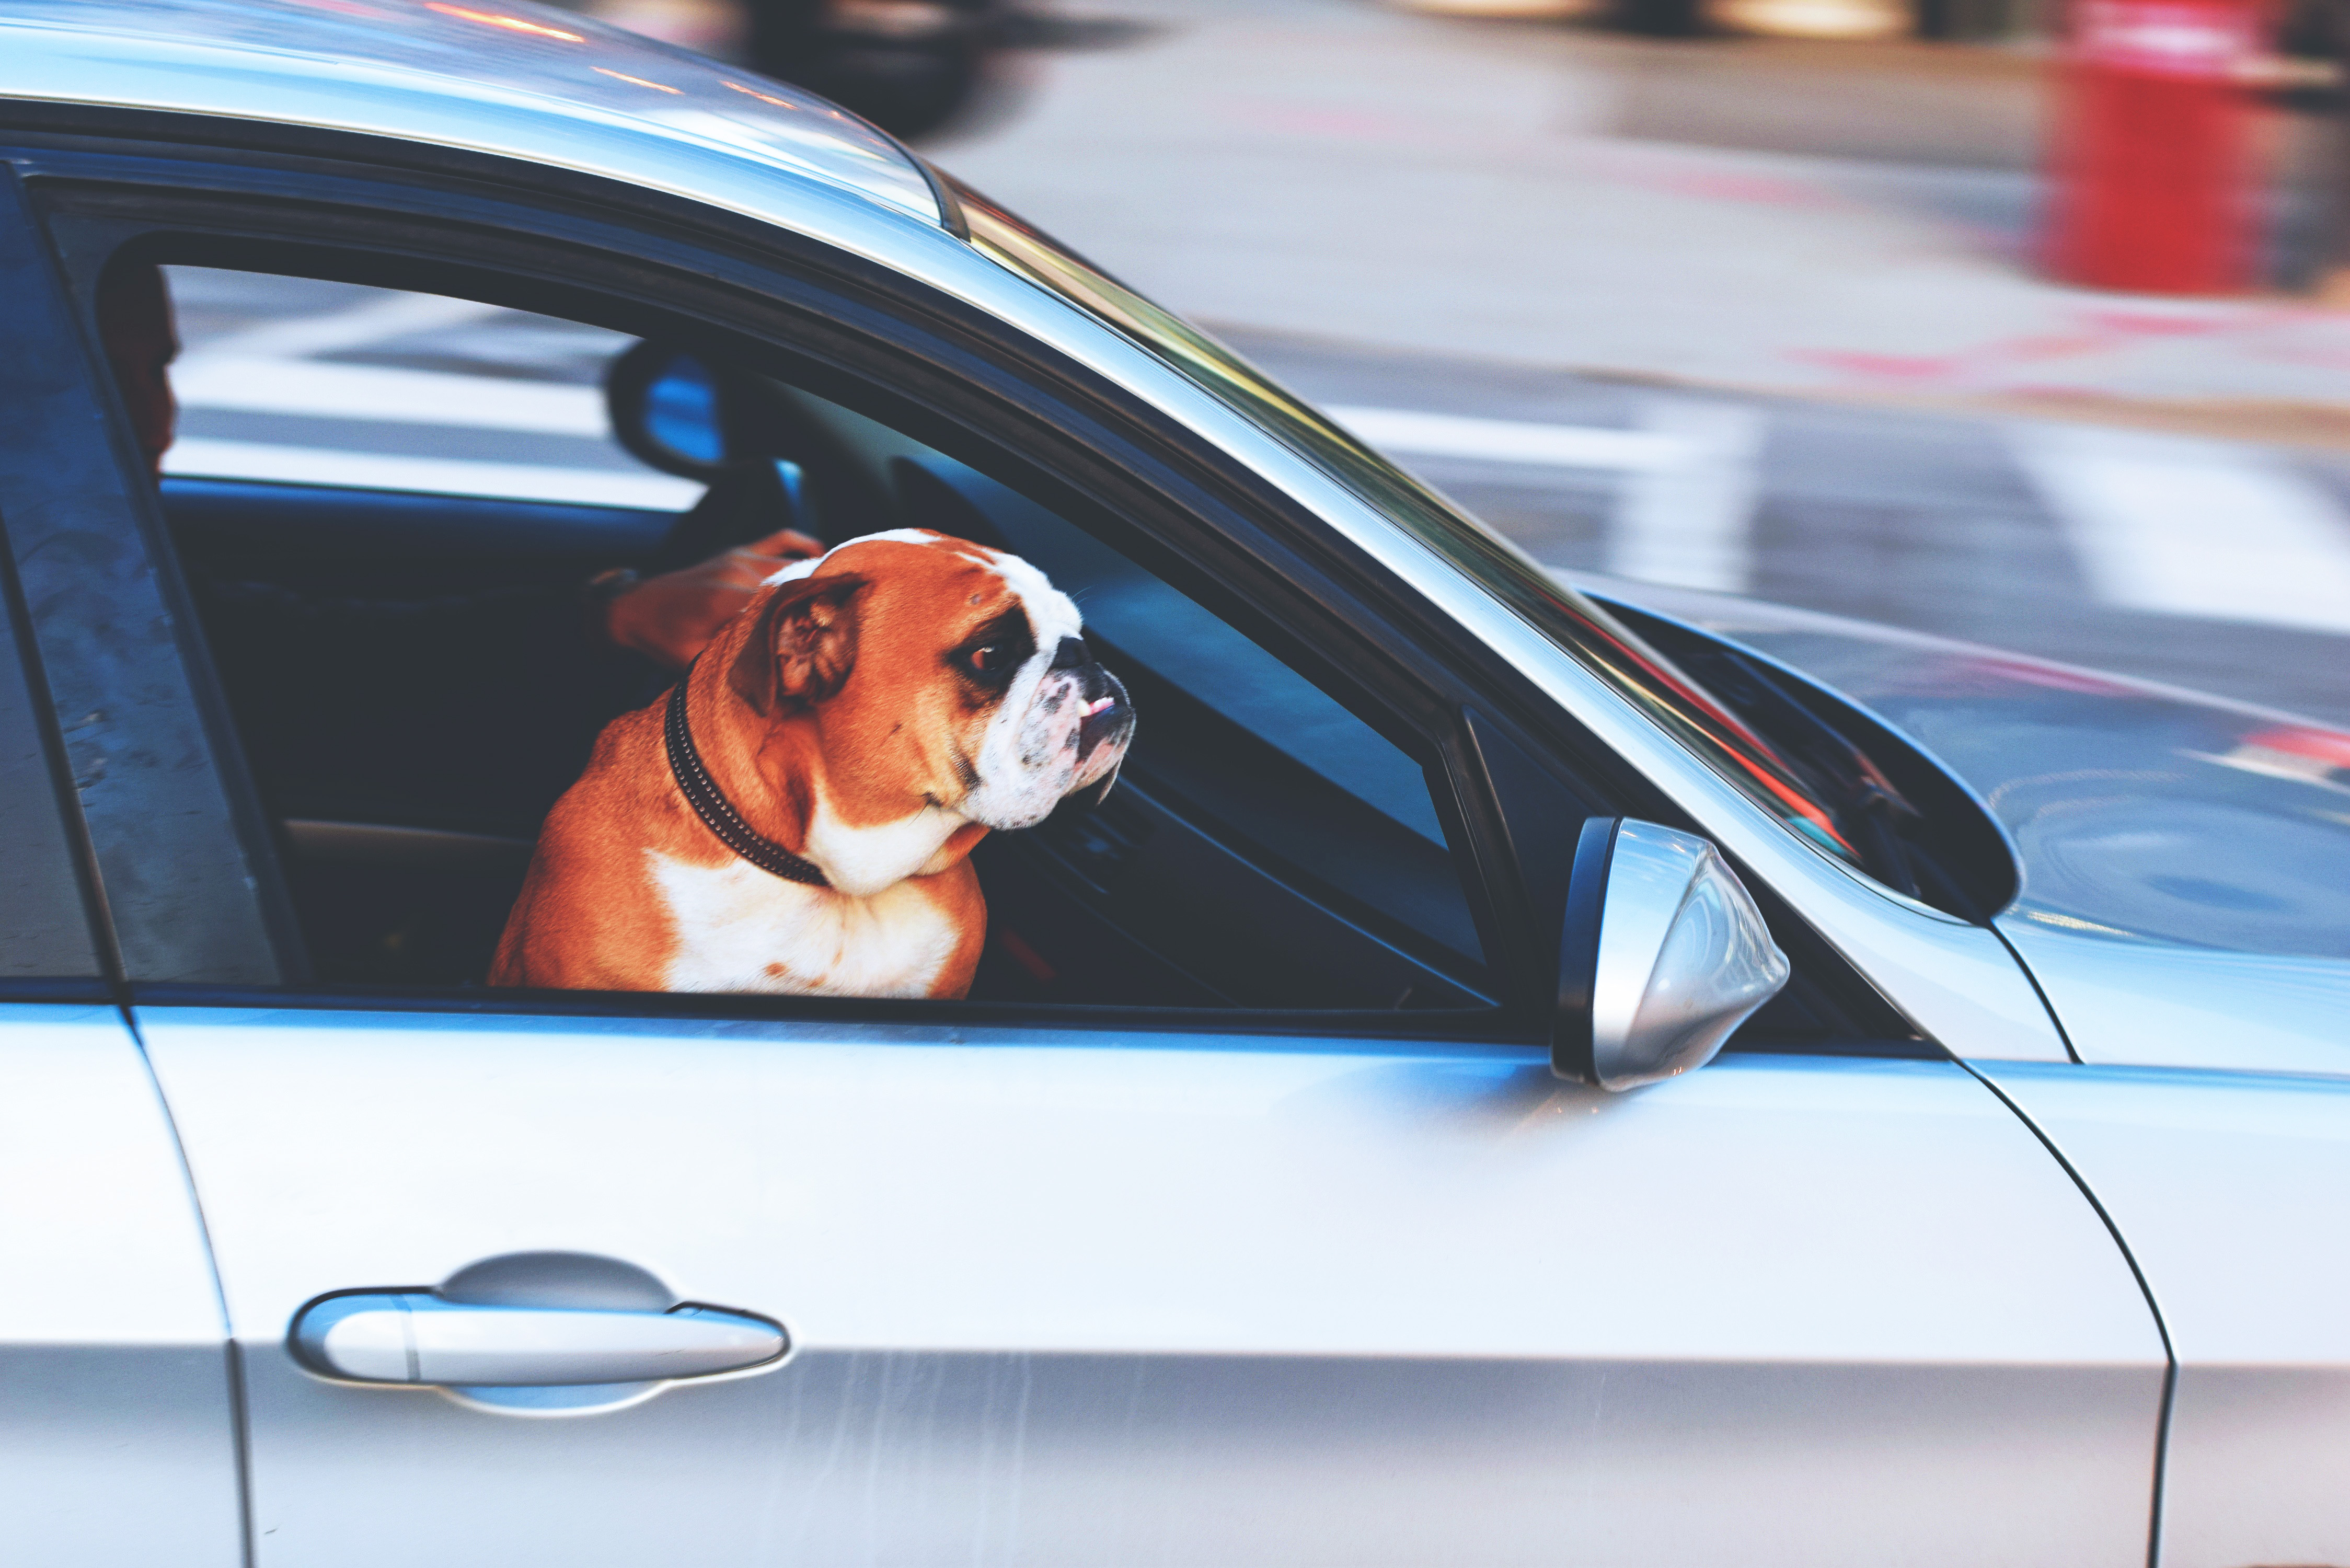
dog, canidae, vehicle door, vehicle, car, snout, automotive exterior, automotive design, dog breed, carnivore, bulldog, fawn, sporting group, vacation, companion dog, non sporting group, sunglasses, automotive window part